Robert Graham of Fintry

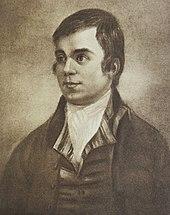
Robert Burns.

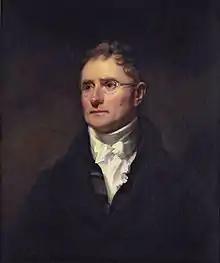
George Thomson by Henry Raeburn

On 31 August 1787 Graham met Robert Burns in Blair Atholl at Athole House, seat of the Duke of Atholl whilst he was on his Highland Tour. In January 1788 Burns wrote to Graham requesting his patronage in his efforts to join the Excise and Graham gave his friend his full support. Later, when in December 1792 his loyalty to the crown was called into question, Graham gave him his support.